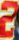
Number: 2